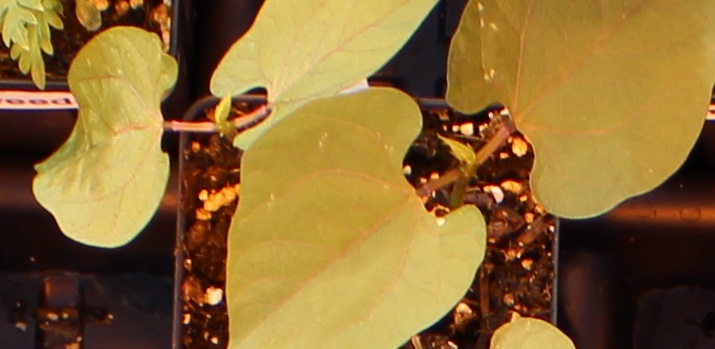
Label: Blackbean